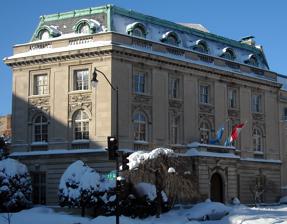
Building: Embassy of Luxembourg, Washington, D.C.
Country: United States of America
Year built: 1909
Diplomatic mission Embassy of Luxembourg, Washington, D.C. Location Washington, D.C. Address 2200 Massachusetts Avenue , N.W. Coordinates 38°54′40.7″N 77°2′56.9″W / 38.911306°N 77.049139°W / 38.911306; -77.049139 Ambassador Nicole Bintner-Bakshian The Embassy of Luxembourg in Washington, D.C. is the diplomatic mission of the Grand Duchy of Luxembourg to the United States . It is located in an ornate manor at 2200 Massachusetts Avenue, NW on Embassy Row . The embassy is accredited on a non-residential basis to Mexico and Nicaragua . It was also formerly accredited to Canada , until the opening of the resident Luxembourgish embassy in Ottawa in late 2024. The current ambassador is Nicole Bintner-Bakshian. Building The building was originally constructed for lumber baron and former Congressman Alexander Stewart in 1909.  It was designed by Jules Henri de Sibour and built in the French style of Louis XIV .  Stewart died in 1912 and his widow lived in the building until her death in 1931.  In 1941, her daughter sold it to Grand Duchess Charlotte of Luxembourg who was then in exile due to the German occupation of her country in the Second World War .  It was bought by the government of Luxembourg in 1962 and has been home to the embassy ever since.  The building was refurbished and renovated in 2003. See also List of ambassadors from Luxembourg to the United States List of diplomatic missions of Luxembourg List of diplomatic missions in Washington, D.C. References